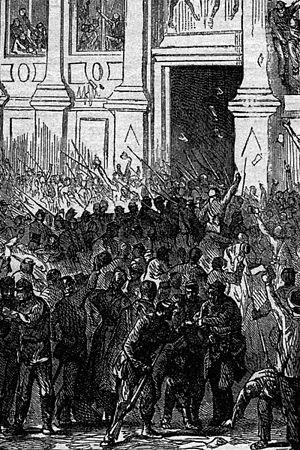
Cette page concerne l'année 1870 du calendrier grégorien.